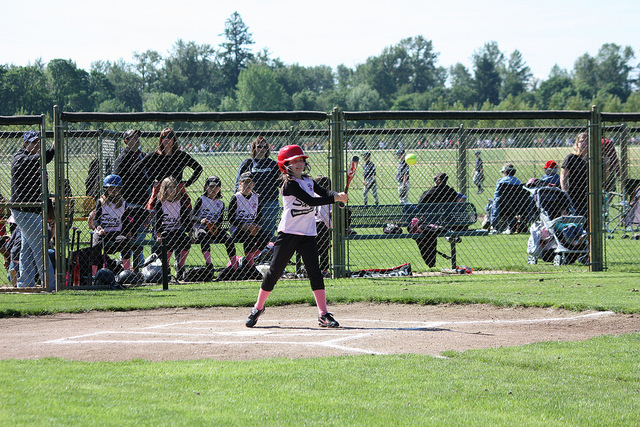
đứa trẻ đang mặc đồ bóng chày thi đấu trên sân